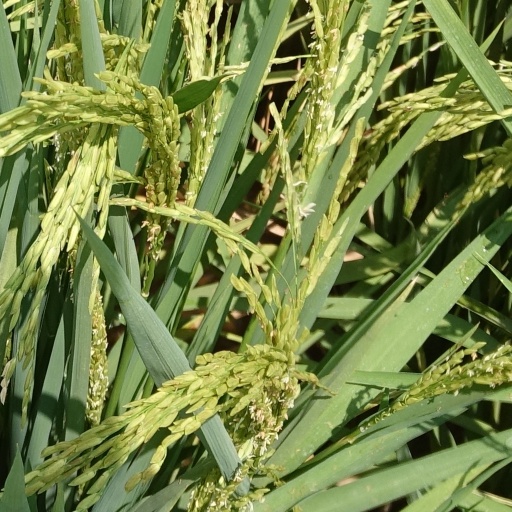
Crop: rice